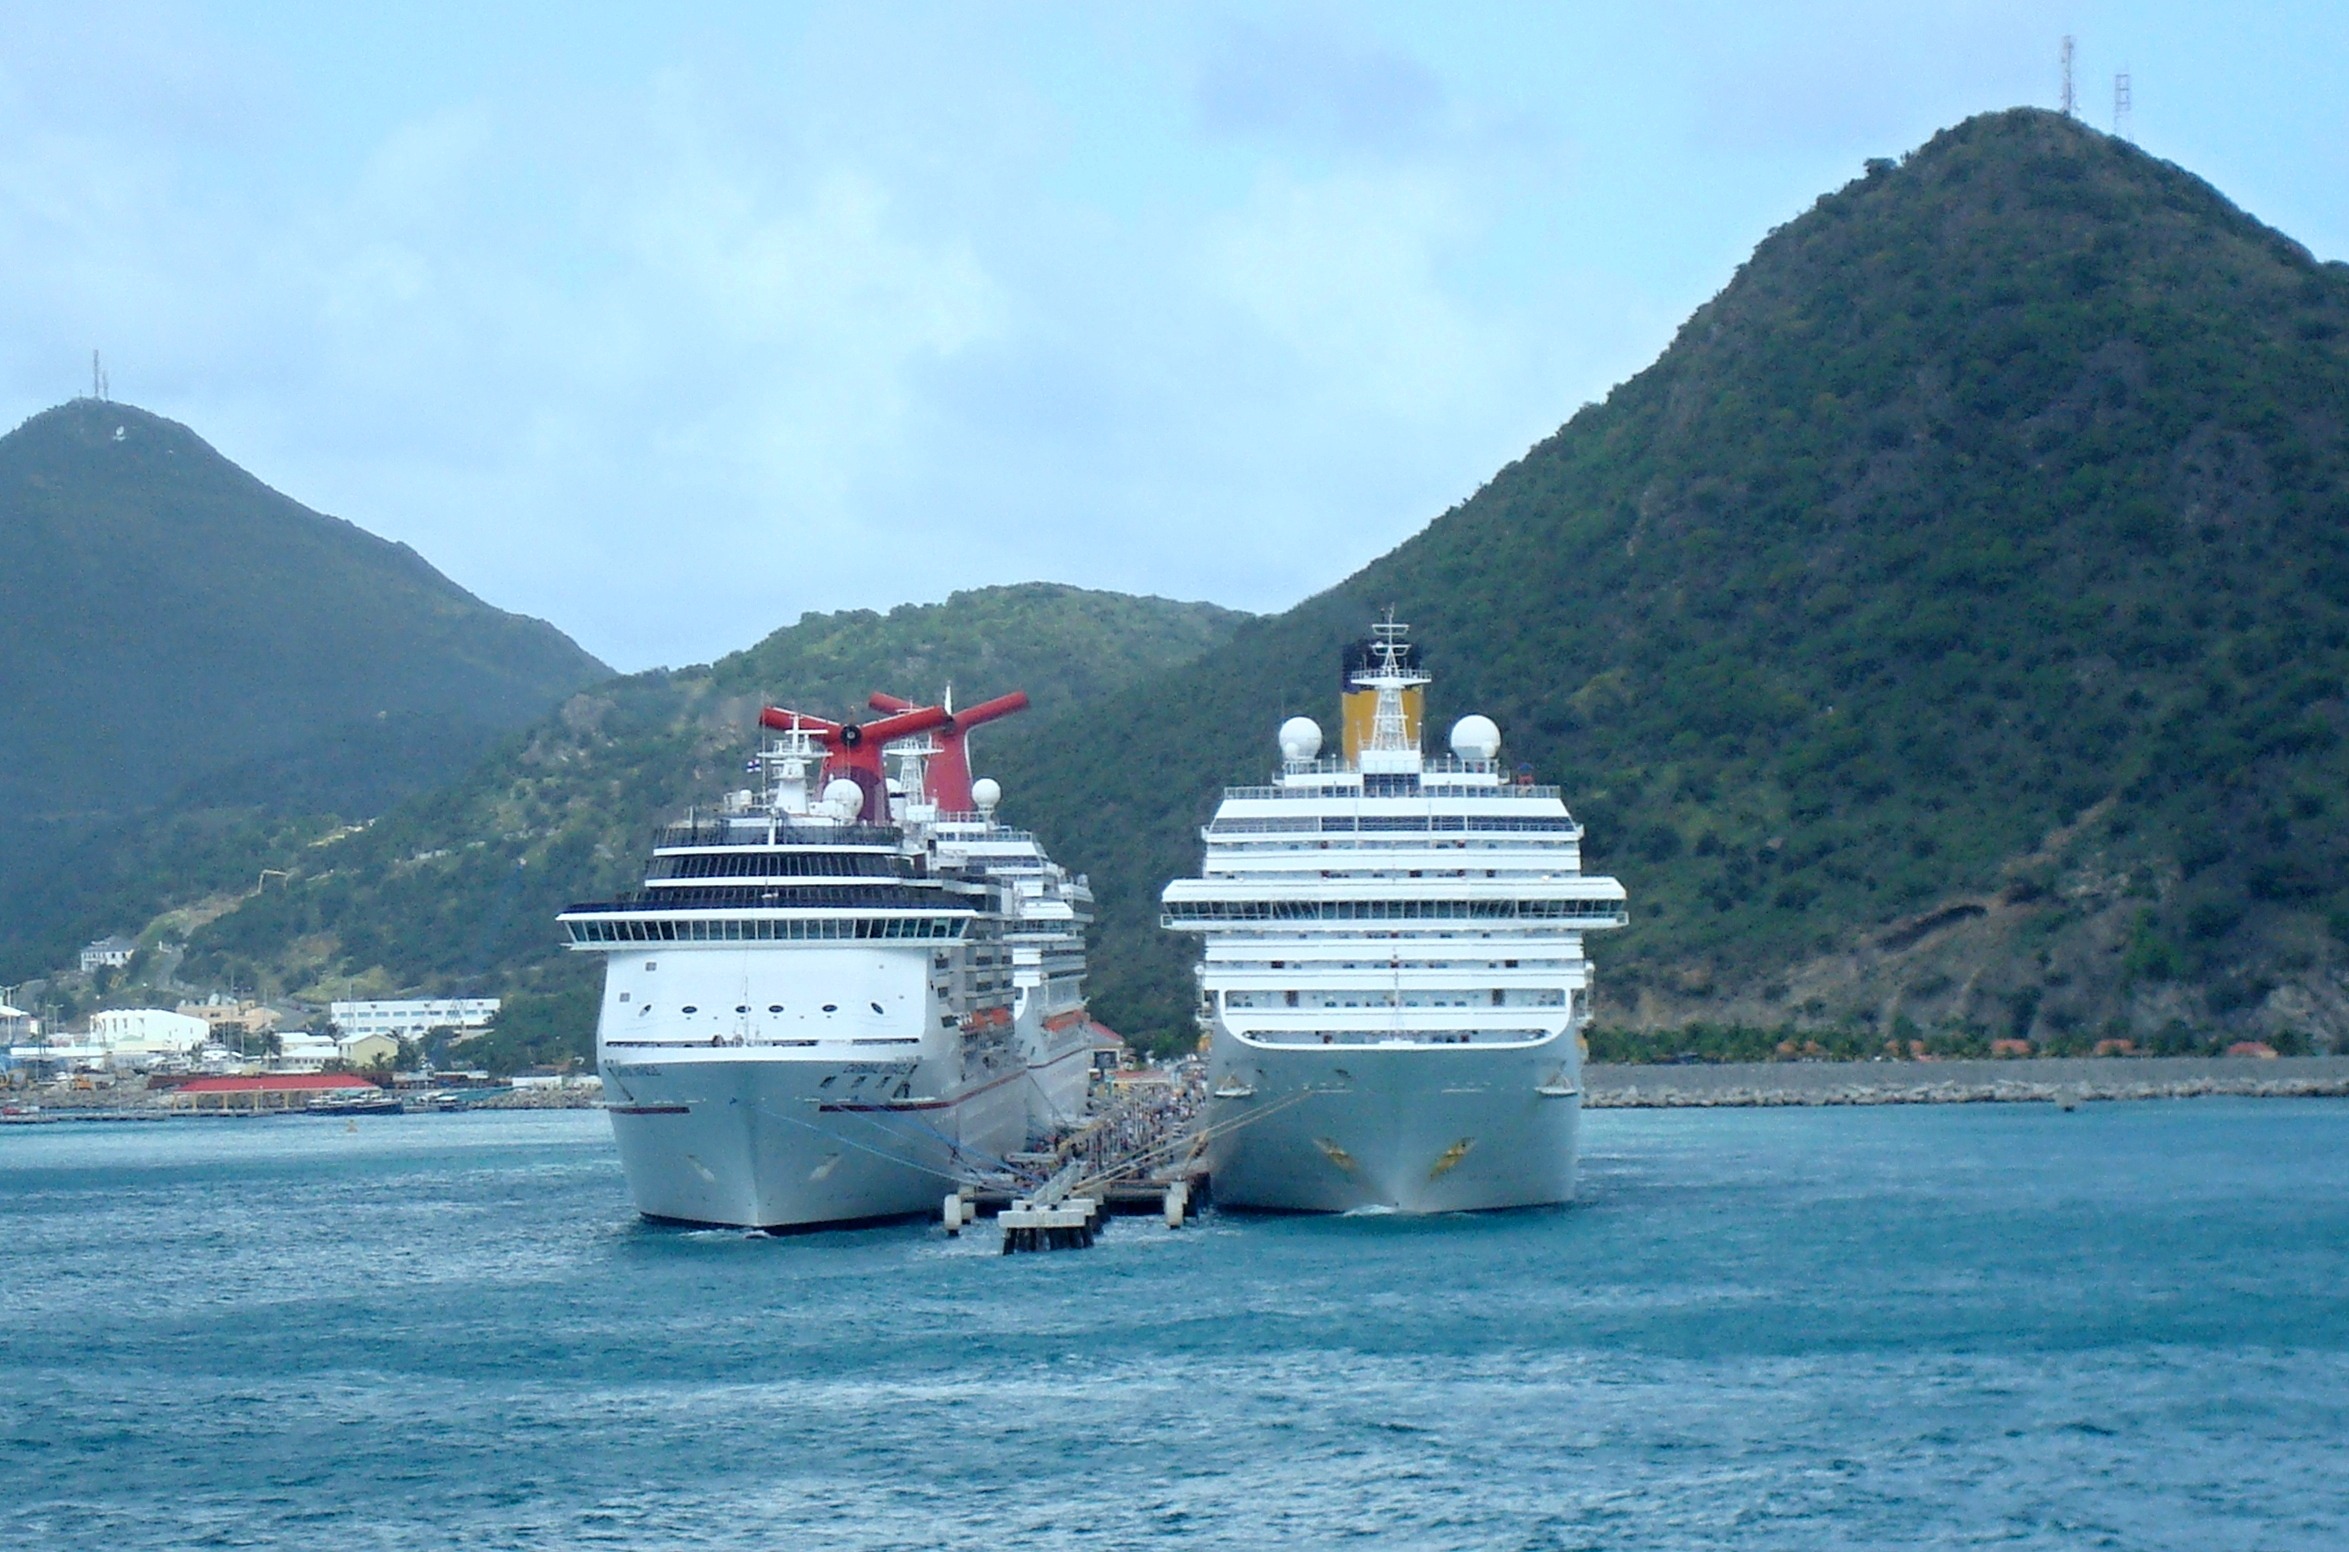
beach, landscape, sea, coast, water, nature, ocean, dock, sky, sun, lake, ship, travel, transport, vehicle, relax, paradise, holiday, bay, island, blue, fjord, port, tourism, cruise, ferry, bank, luxury, passengers, giant, caribbean, watercraft, cruise ship, cruises, cruiser, passenger ship, on lake, holiday cruise, st maarten